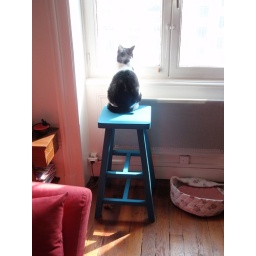
cat in blue